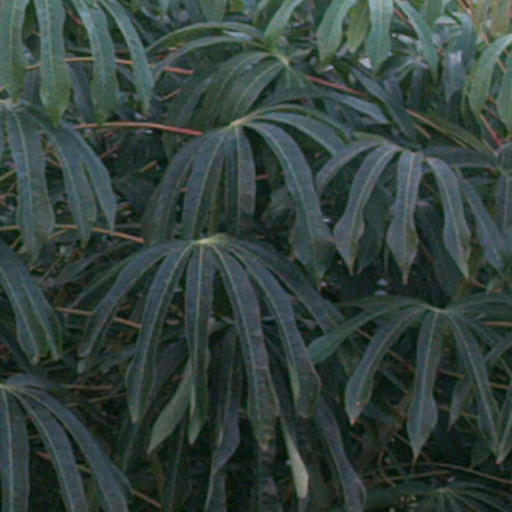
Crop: cassava